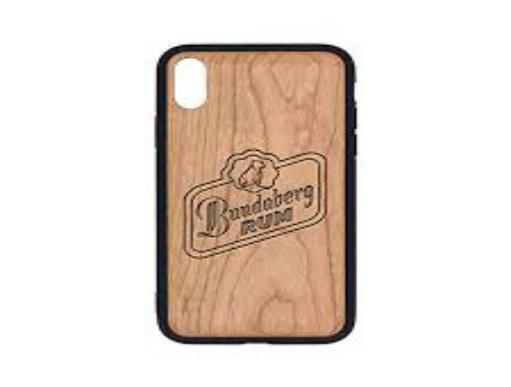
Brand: Bundaberg
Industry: Food